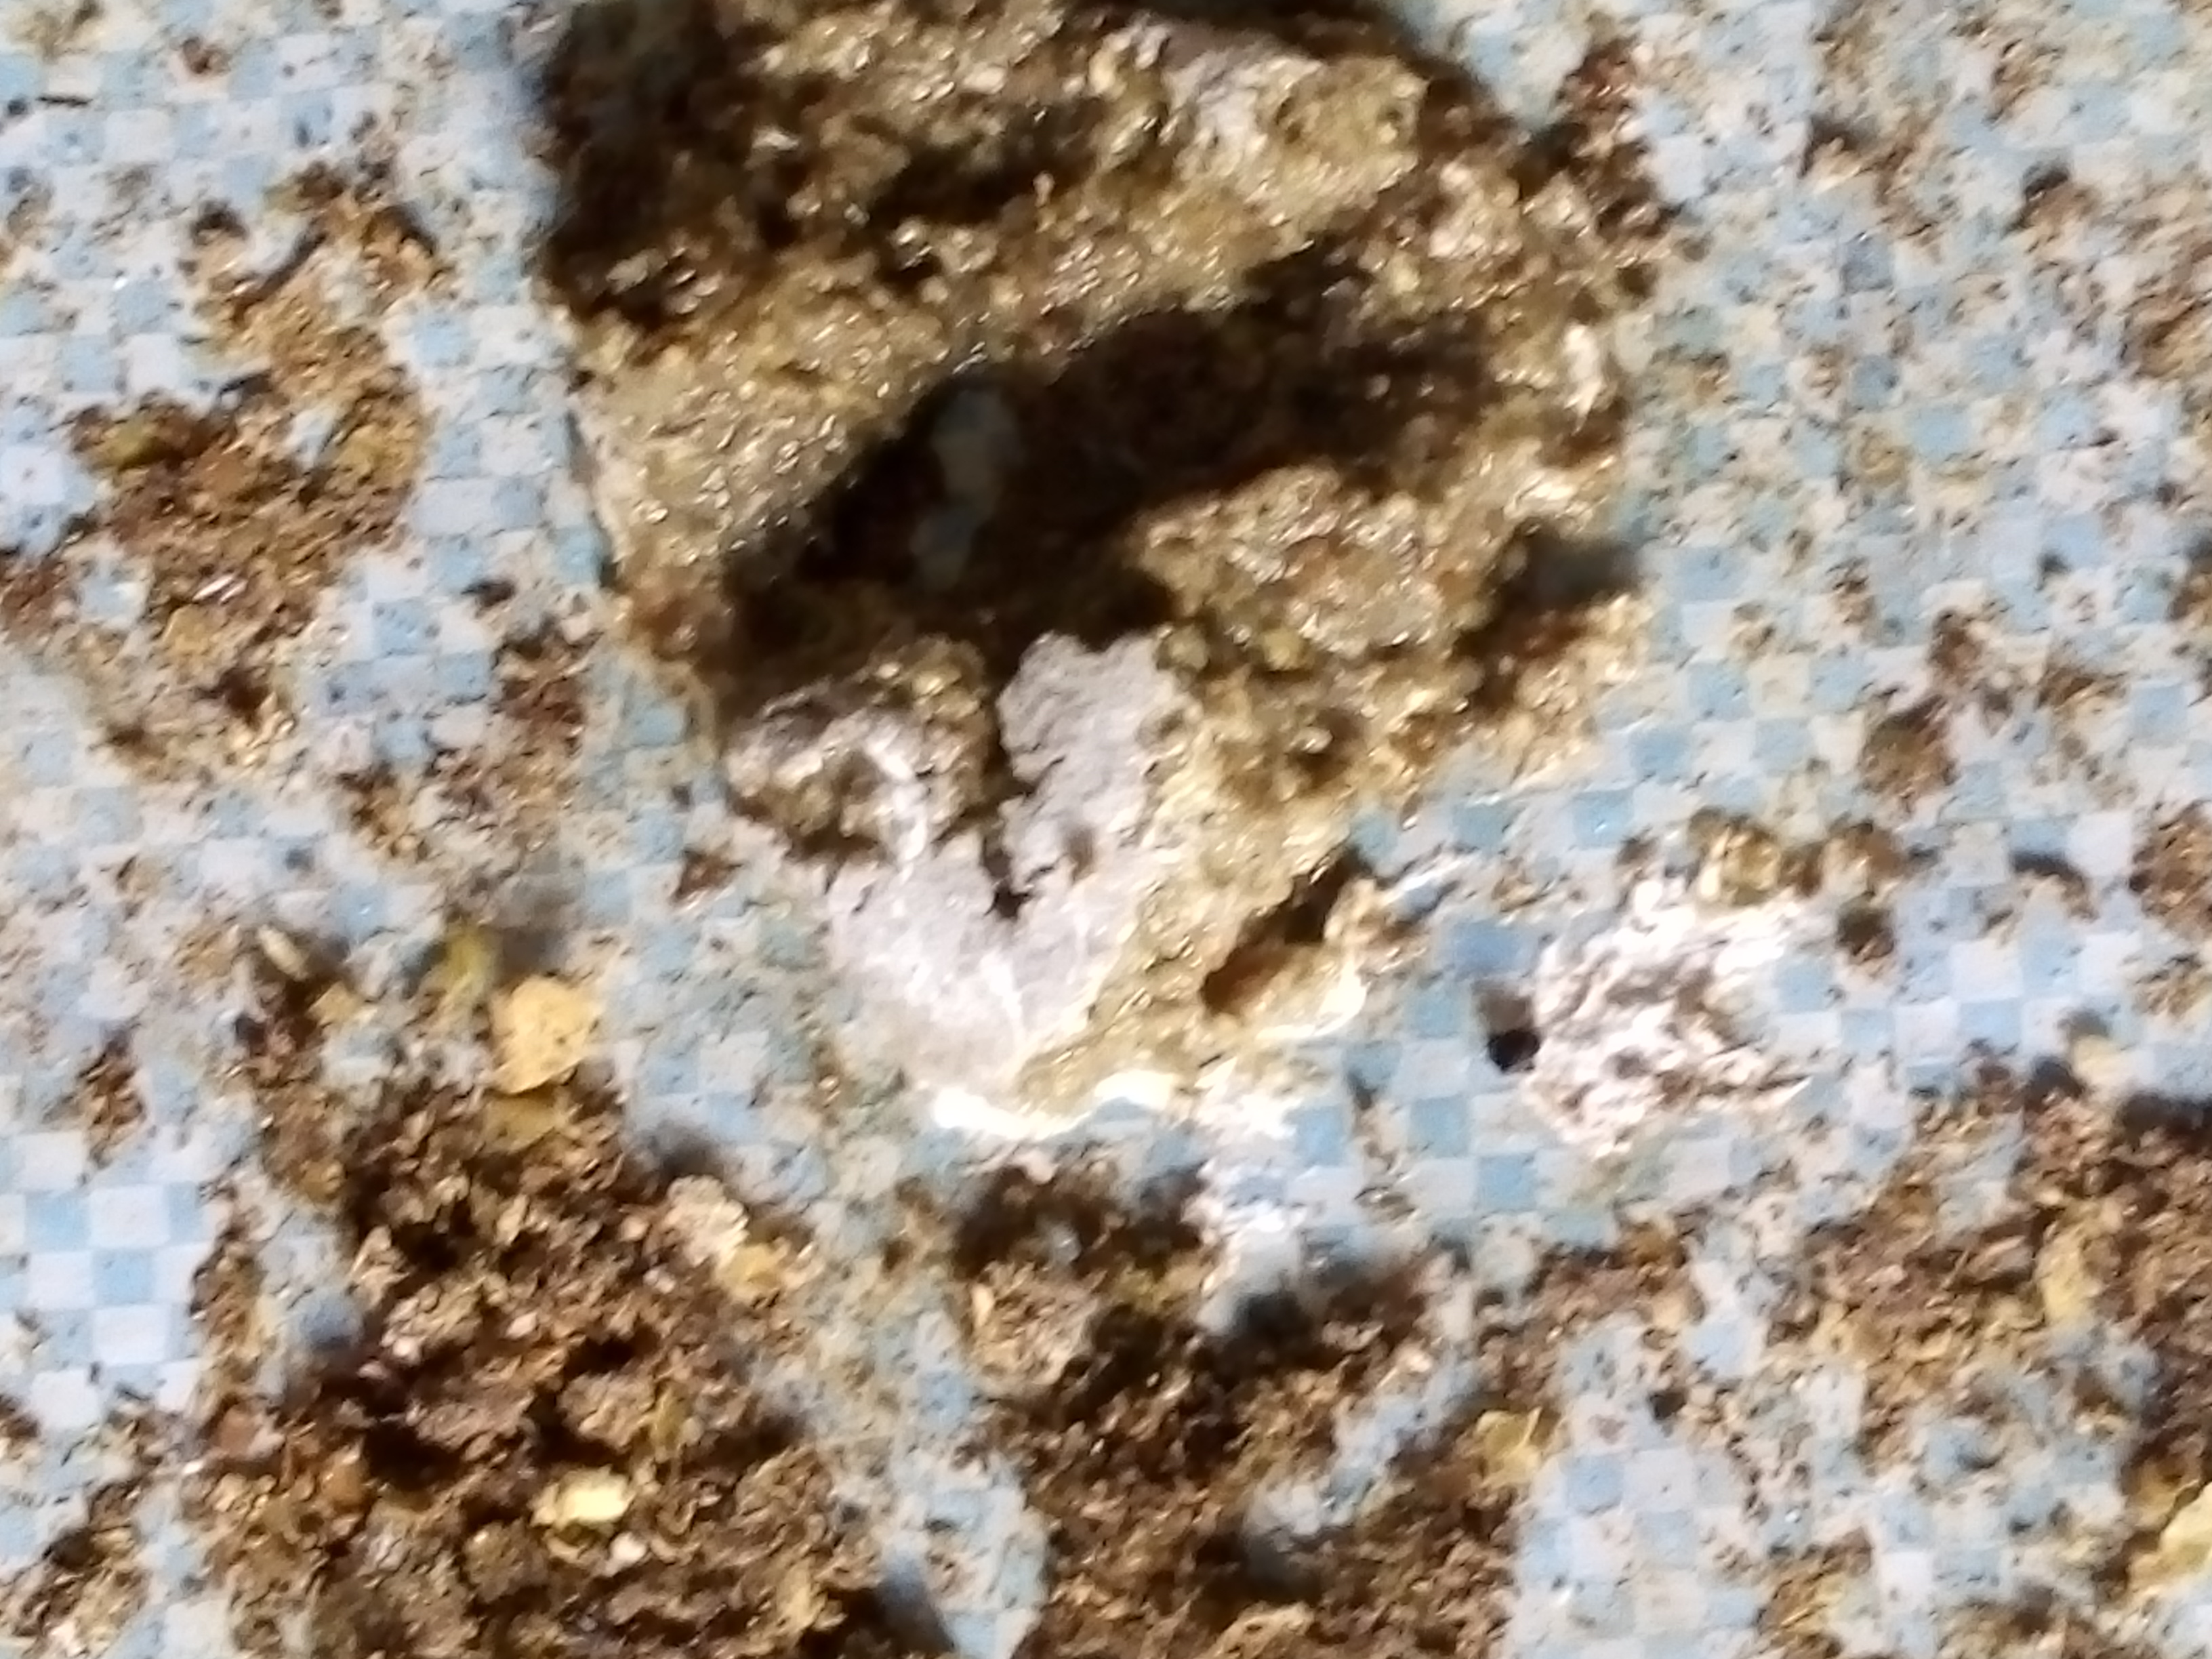
PCR-confirmed diagnosis: Salmonella